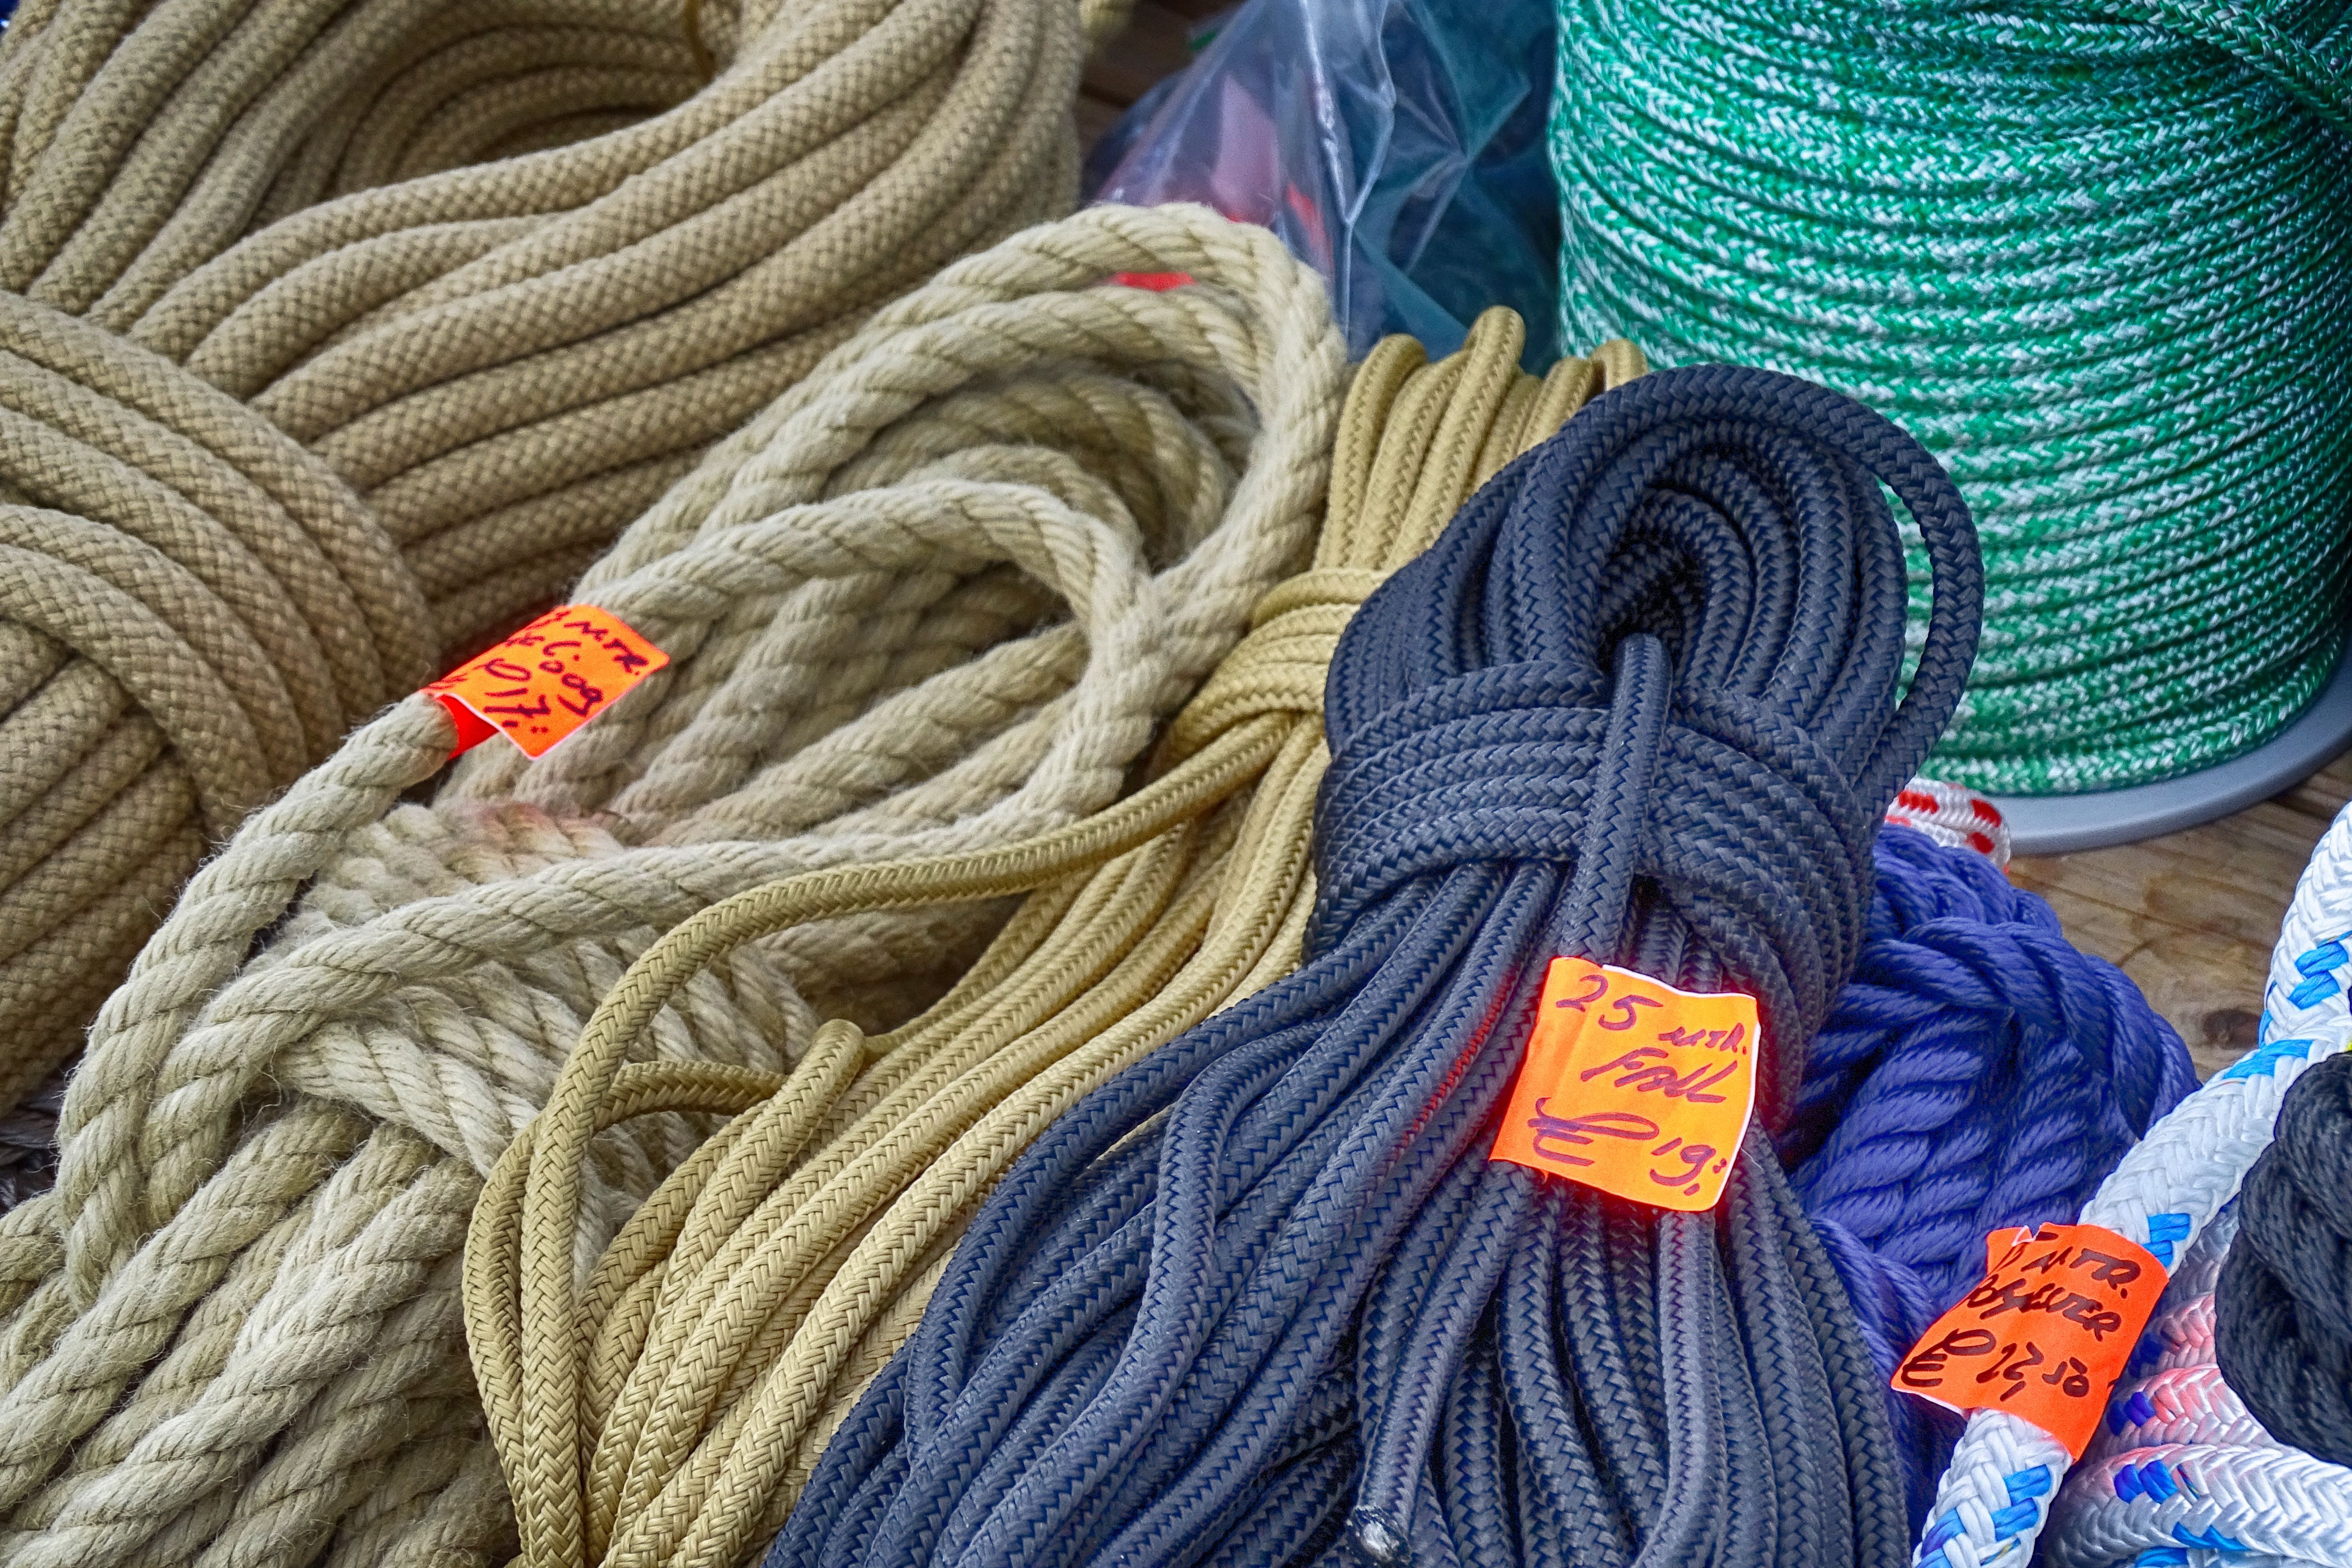
rope, structure, color, blue, wool, material, thread, woolen, knitting, textile, art